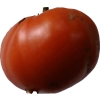
Label: tomato